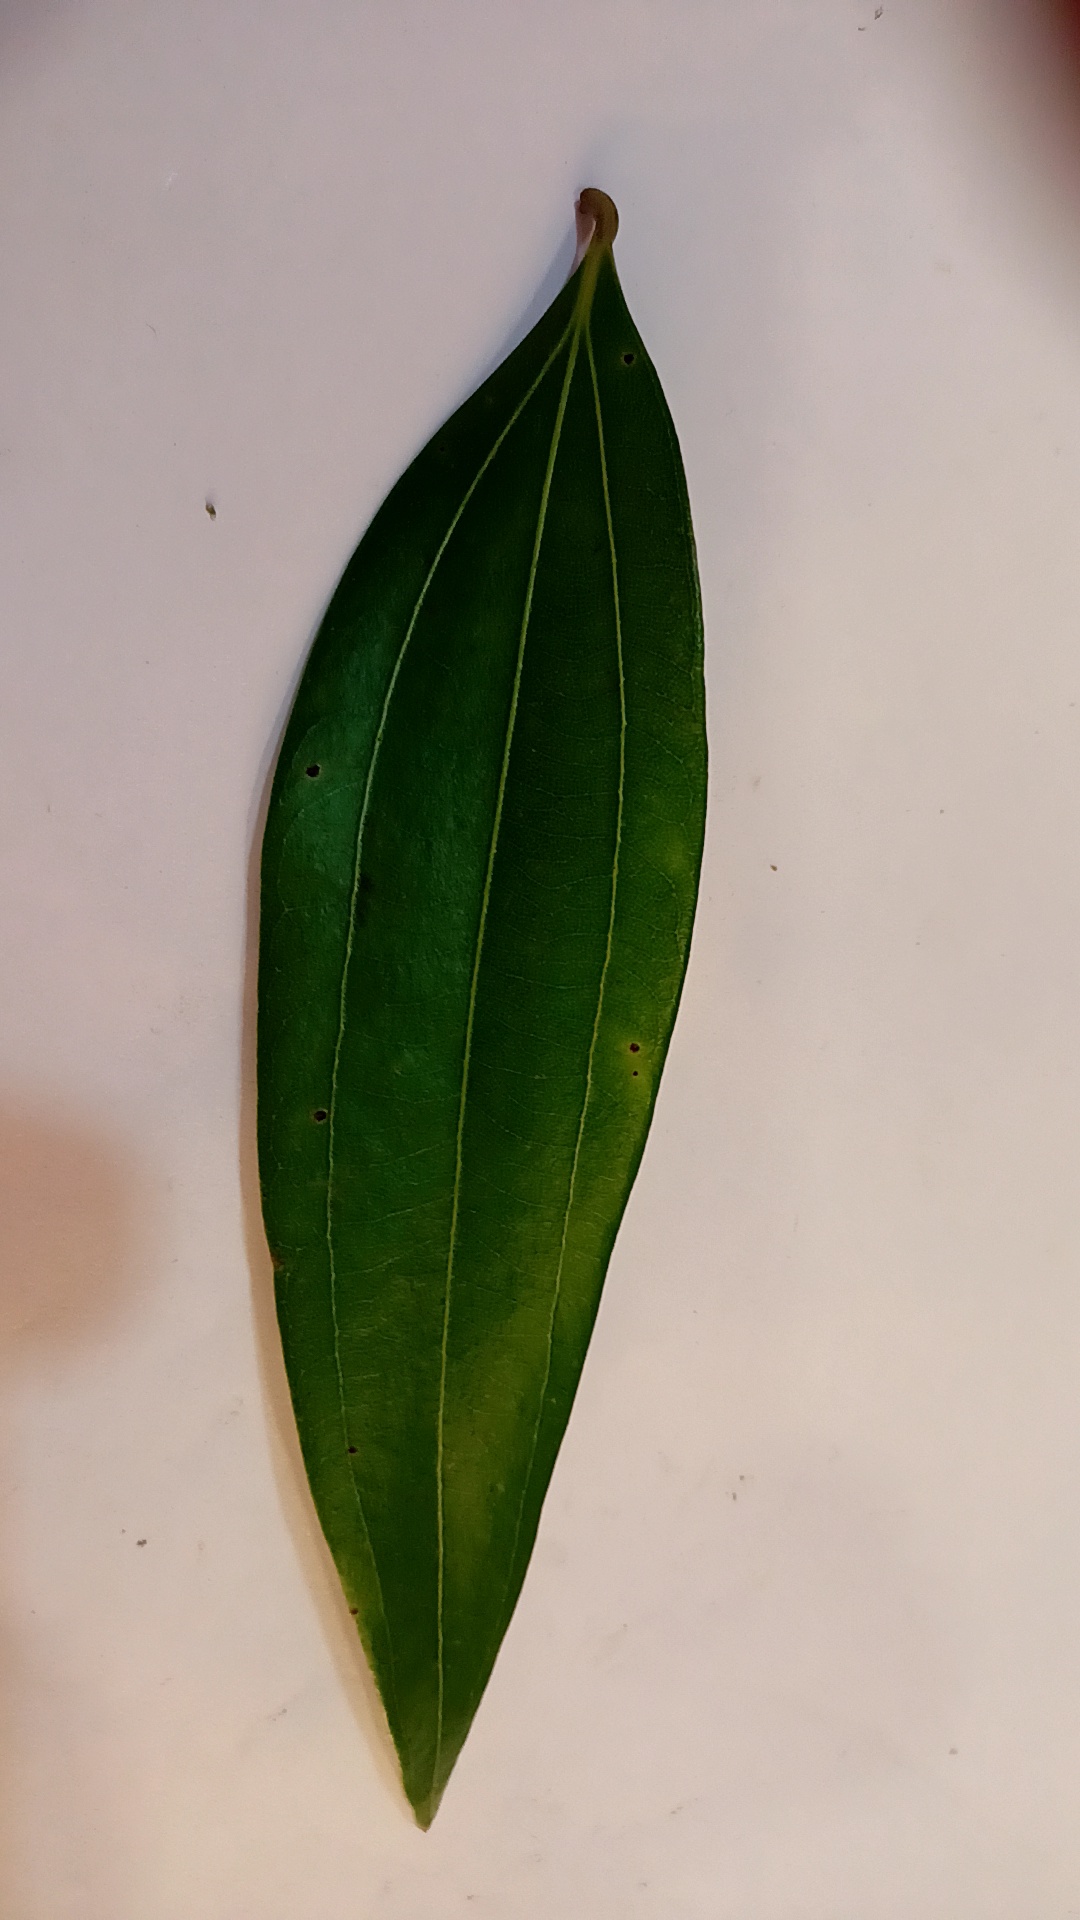
Label: Disease